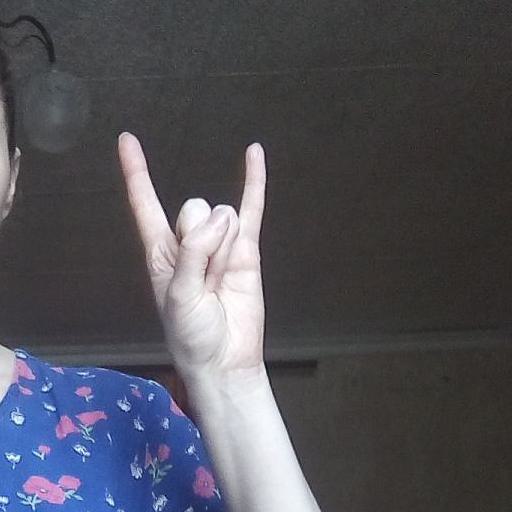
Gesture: rock